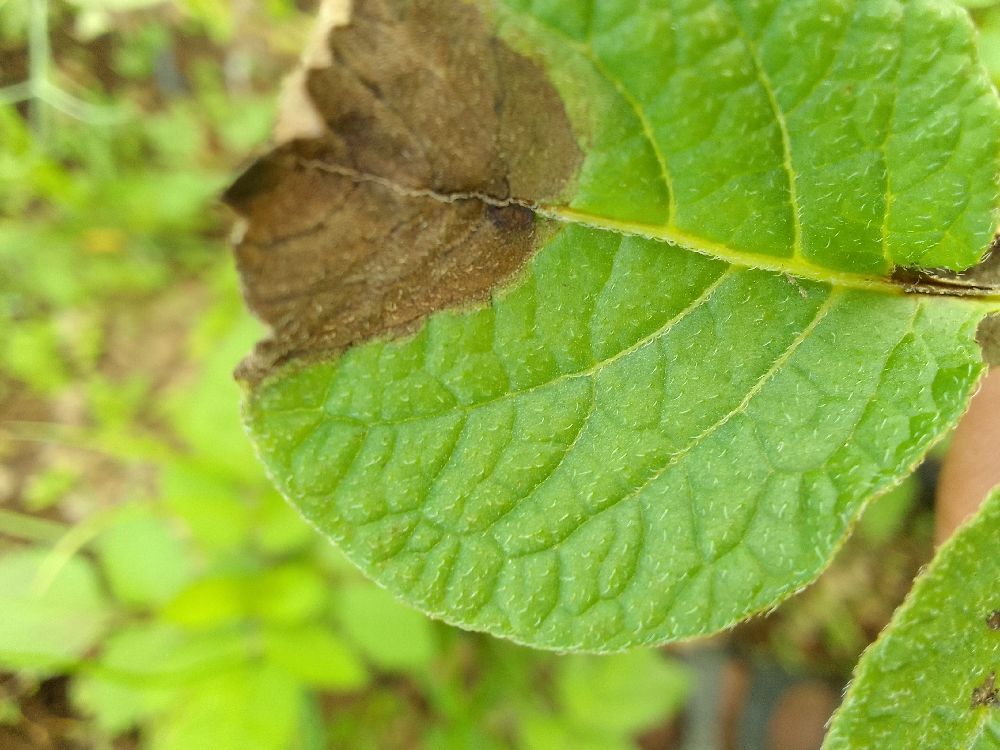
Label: Late blight